Maggie L. Walker National Historic Site

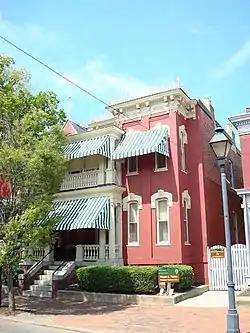
Maggie L. Walker House

The Maggie L. Walker National Historic Site is a United States National Historic Landmark and a National Historic Site located at 110½ E. Leigh Street on "Quality Row" in the Jackson Ward neighborhood of Richmond, Virginia. The site was designated a U.S. National Historic Landmark in 1975. The National Historic Site was established in 1978 to tell the story of the life and work of Maggie L. Walker (1867–1934), the first woman to serve as president of a bank in the United States. It was built by George W. Boyd, father of physician, Sarah Garland Boyd Jones. The historic site protects the restored and originally furnished home of Walker. Tours of the home are offered by National Park Service rangers.